Beauty and the Beast (musical)

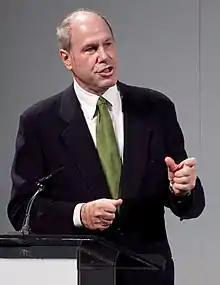

Inspired by "The Little Mermaid"s success, production on an animated musical adaptation of the "Beauty and the Beast" fairy tale began shortly afterward, during which Ashman finally confessed to Menken that he was dying of AIDS, a secret he had been keeping from the studio in fear of being discriminated against or fired. Before the film had even been completed, executive vice president Ron Logan suggested to Eisner that he consider adapting "Beauty and the Beast" for Broadway, an idea Eisner quickly deflected. While the film, written by screenwriter Linda Woolverton, was premiering at the New York Film Festival, an ailing Ashman was being cared for at St. Vincent's Hospital; the lyricist succumbed to his disease four days later on March 14, 1991, dying eight months before the film's November release. "Beauty and the Beast" became the last project on which Menken worked with Ashman. The film was released to immediate critical acclaim and commercial success, outperforming "The Little Mermaid" by becoming the highest-grossing animated film in history, as well as the first animated film to be nominated for an Academy Award for Best Picture. Once again, Academy Awards were won for Ashman and Menken's music. Several critics noticed the film's live musical potential, among them prolific "New York Times" theater critic Frank Rich. Lamenting the Broadway selection at the time, Rich famously praised the songwriting duo for having written "[t]he best Broadway musical score of 1991", while hailing the film as a "better [musical] ... than anything he had seen on Broadway" in 1991. Rich's review would ultimately provide Eisner and Katzenberg with the confidence needed to seriously consider the film as a potential Broadway project. Disney was also inspired by the successes of Broadway musicals such as "Cats", "Les Misérables" and "The Phantom of the Opera" strongly believing their production could be just as profitable.